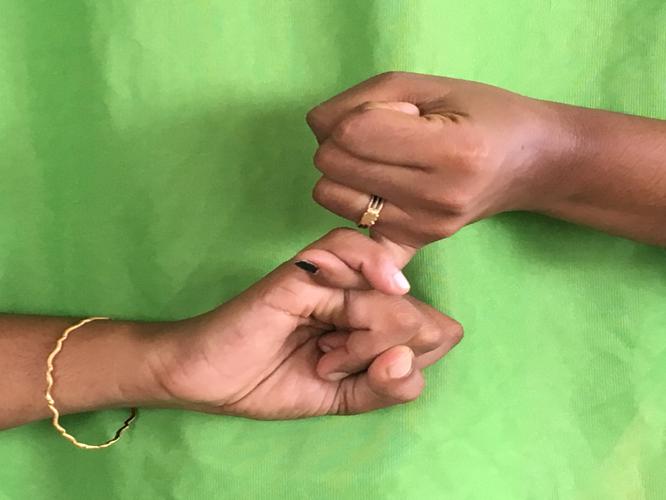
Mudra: Pasha
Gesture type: double_hand